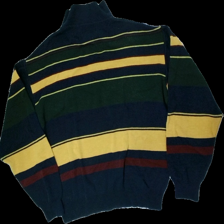
View: back
Type: Sweater
Category: Men
Brand: Lapidus
Colors: Blue, Yellow, Green, Multicolor
Material: 58% acrylic, 42% wool
Cut: Regular
Size: L
Season: All
Trend: 80s
Holes: Minor
Price range: <50
Recommended usage: Export